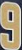
Number: 9